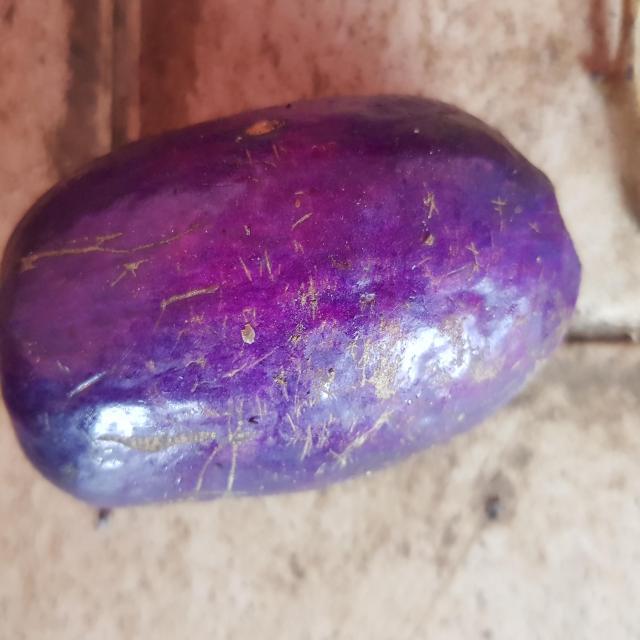
Plum grade: unaffected